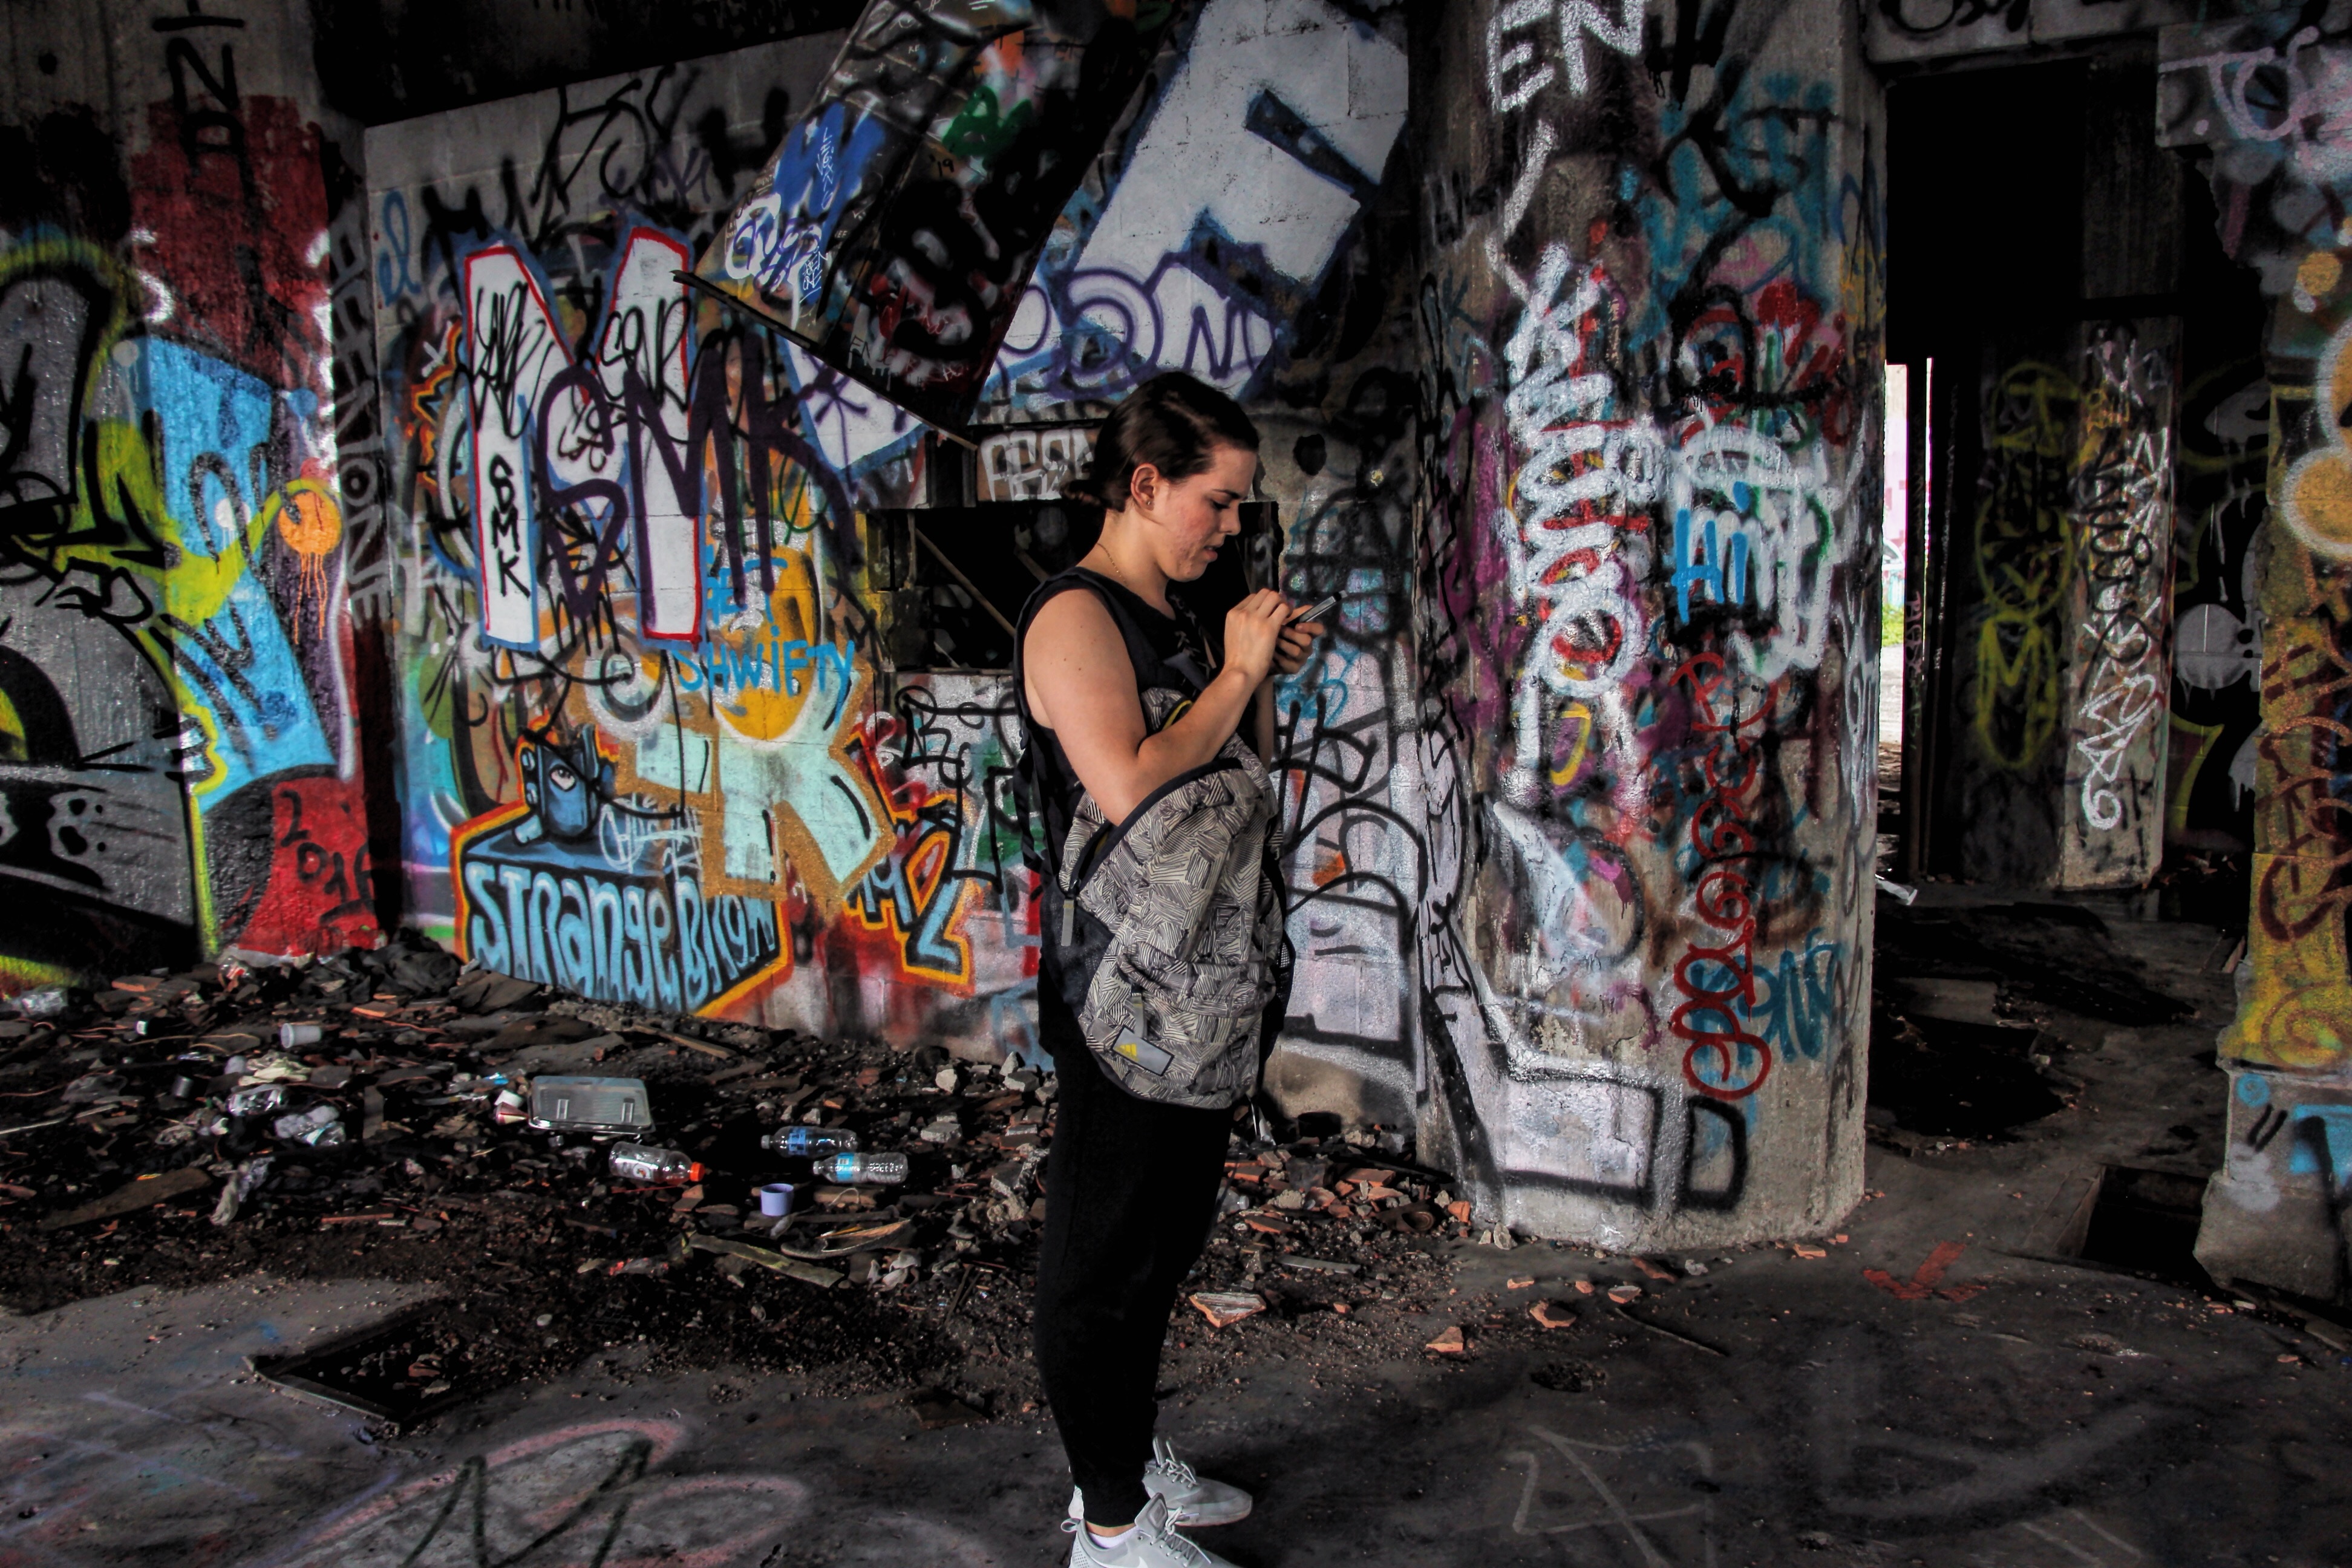
road, street, graffiti, street art, art, infrastructure, mural, urban area